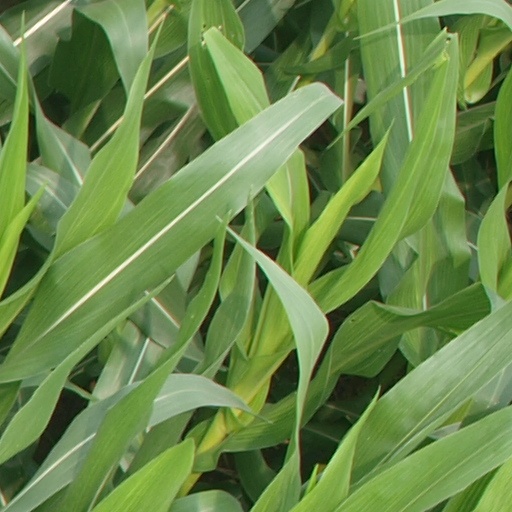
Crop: maize; corn